Castle Dracula

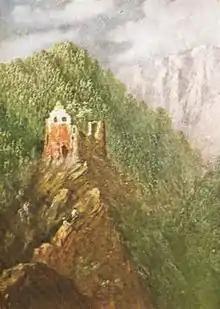
Poenari Castle (Trenk, 1860), a stronghold of Vlad Țepeș resembling the novel's descriptions of Castle Dracula.

After some meals, which Harker always takes alone, and various conversations about the Carfax property near Purfleet, which his host wishes to purchase, Harker discovers that his patron has some disturbing habits, like climbing down the walls of the building like a lizard. Harker finds himself a prisoner in the castle.